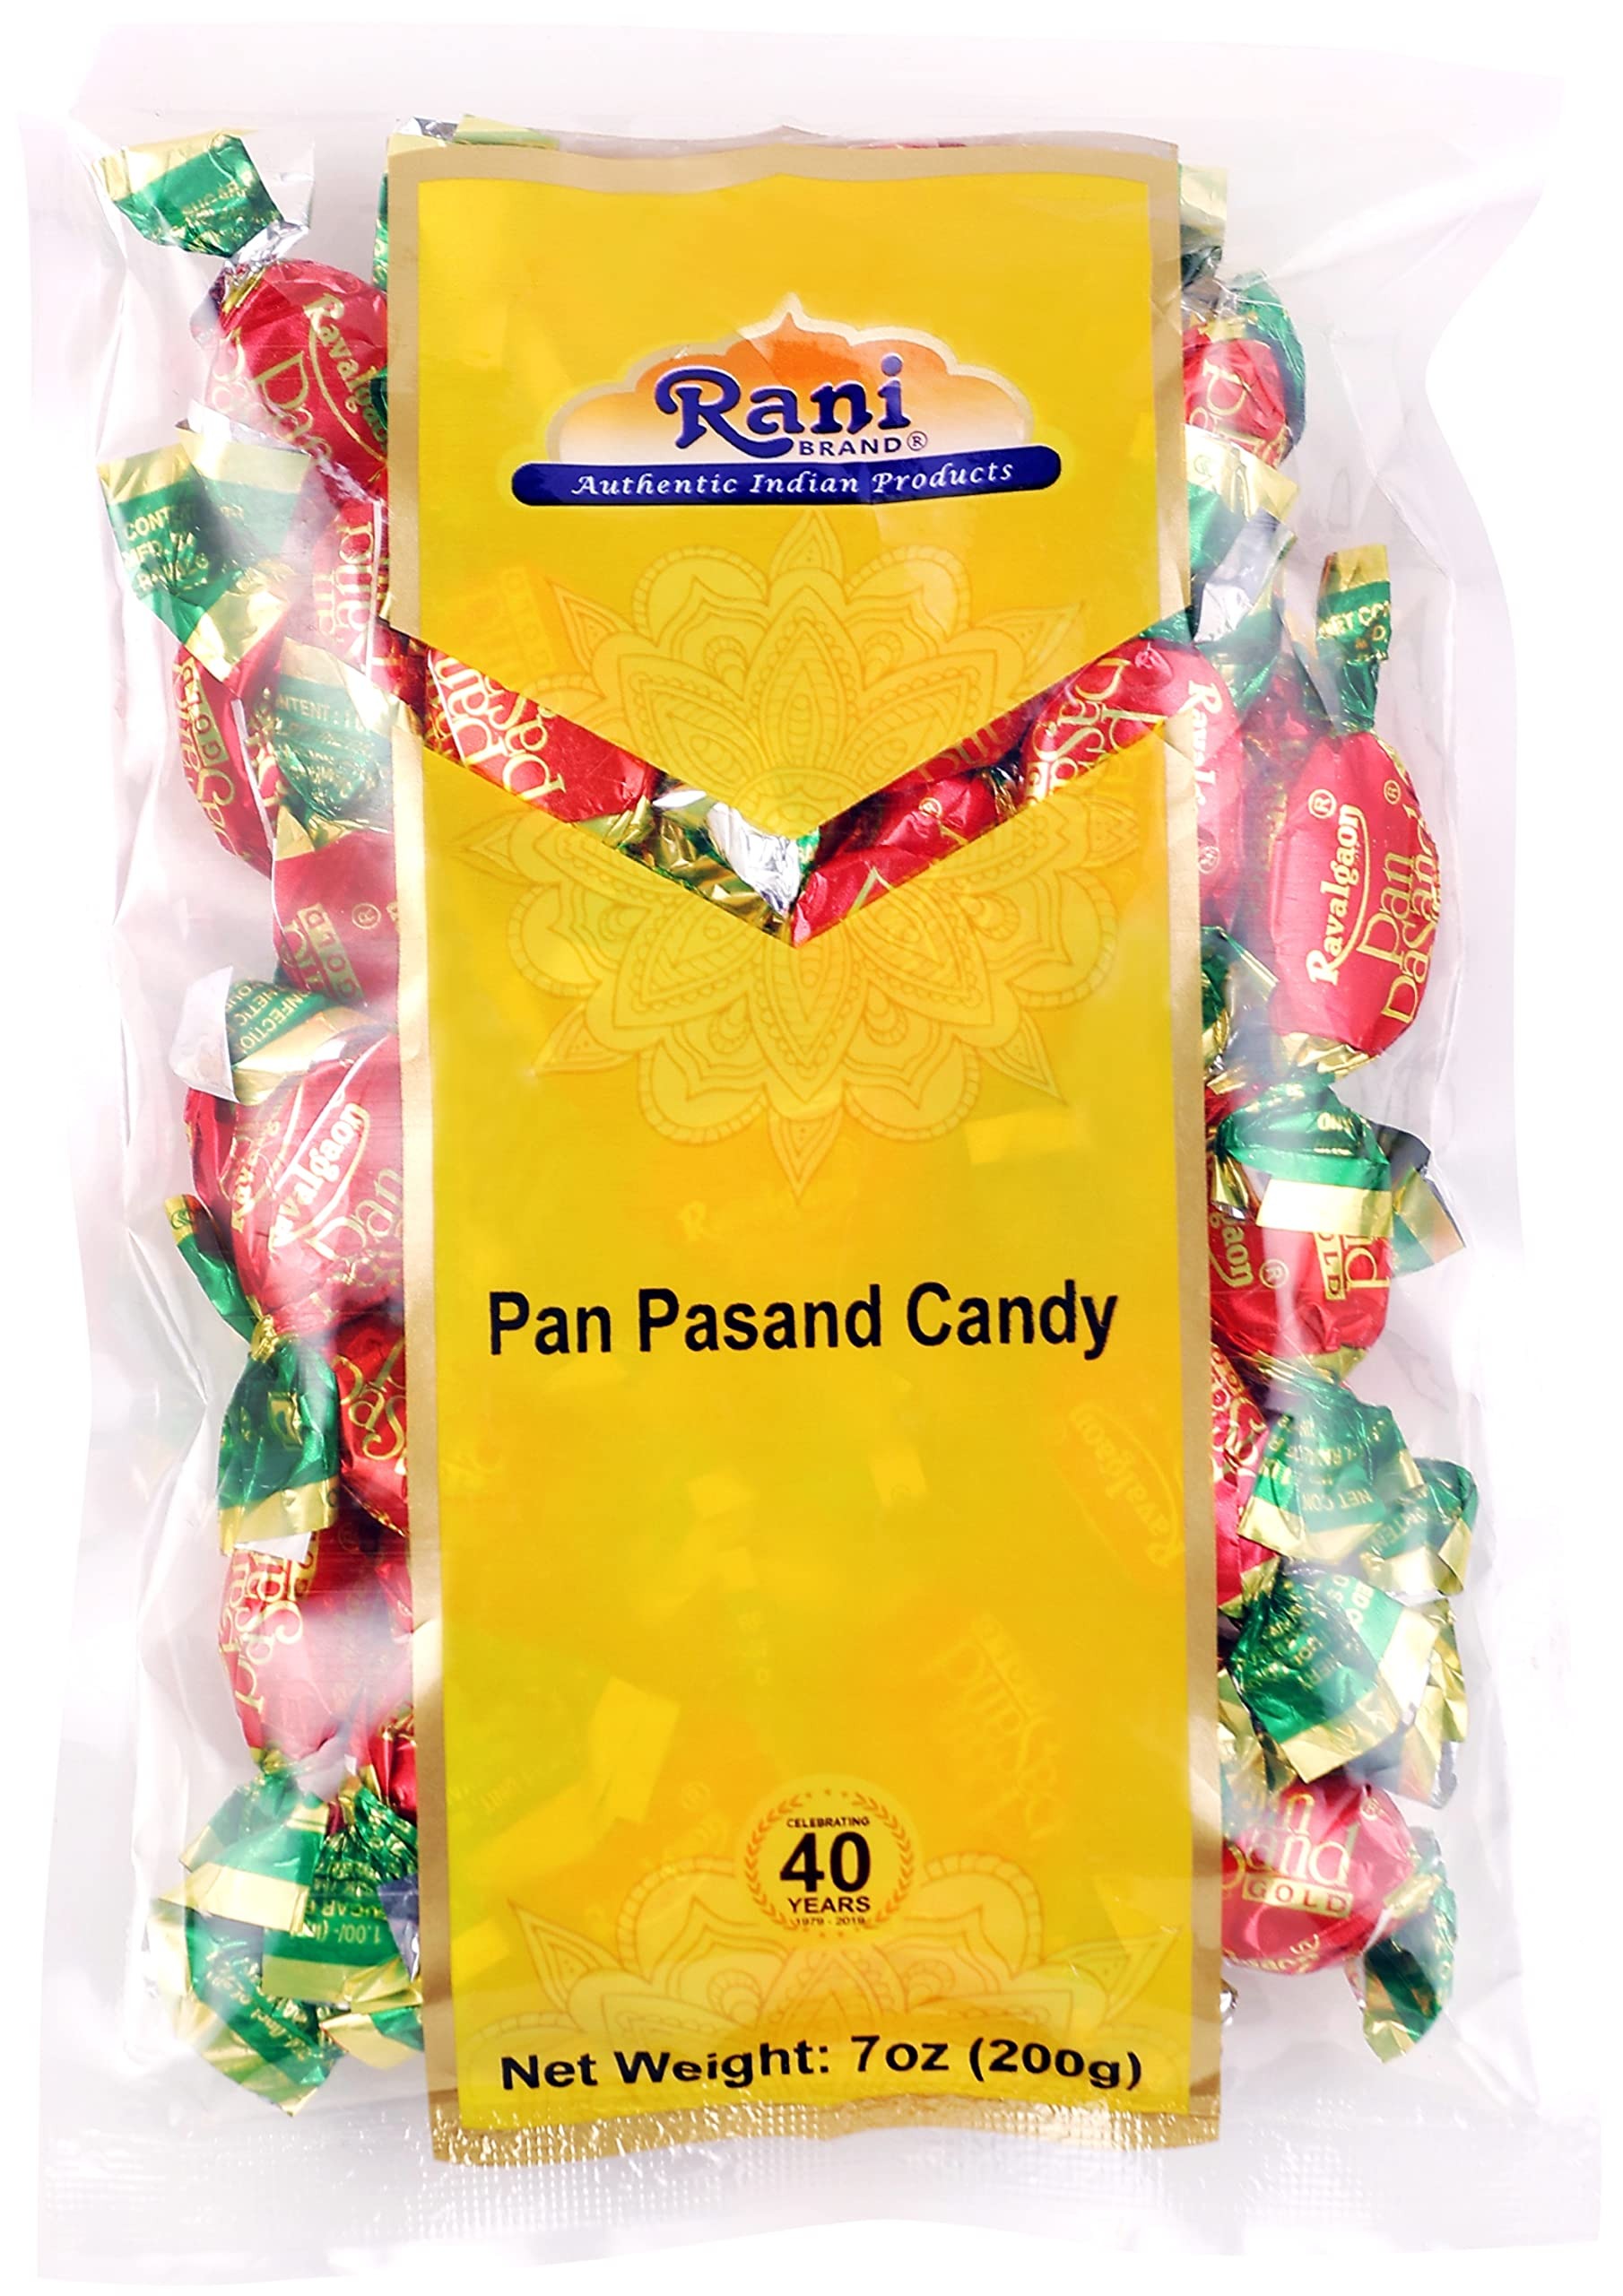
Item Name: Rani Pan Pasand Candy 7oz (200g) Individually Wrapped ~ Indian Tasty Treats | Vegan | Gluten Friendly | NON-GMO | Indian Origin
Bullet Point 1: You'll LOVE our Pan Pasand Candy by Rani Brand--Here's Why:
Bullet Point 2: 🍬Great Taste! This tasty Indian treat is a popular snack to kids and adult alike that is both 100% vegetarian and 100% delicious.
Bullet Point 3: 🍬Individually wrapped and packed in a no barrier Plastic Bag, let us tell you how convenient that is with these treats!
Bullet Point 4: 🍬Rani is a USA based company selling spices for over 40 years, buy with confidence!
Bullet Point 5: 🍬Net Wt. 7oz (200g), Authentic Indian Product (Product of India)
Product Description: Rani Candies are everyone's favorite around the family. Take a bite and lose yourself in childhood nostalgia. The candies are hard textured and kids love them. these sugar-based candies have a mounth-watering taste loved by kids and adults alike. the sweet, sour and fruity flavours explode in your mouth. Make all your celebration sweeter with these small jars of sweetness.
Value: 7.0
Unit: Ounce

Price: 7.99